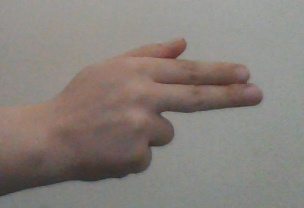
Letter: ghain